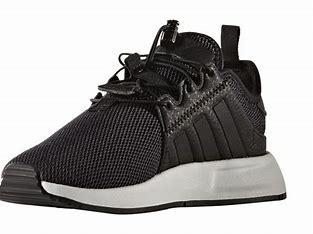
Brand: Adidas
Model: X_plr